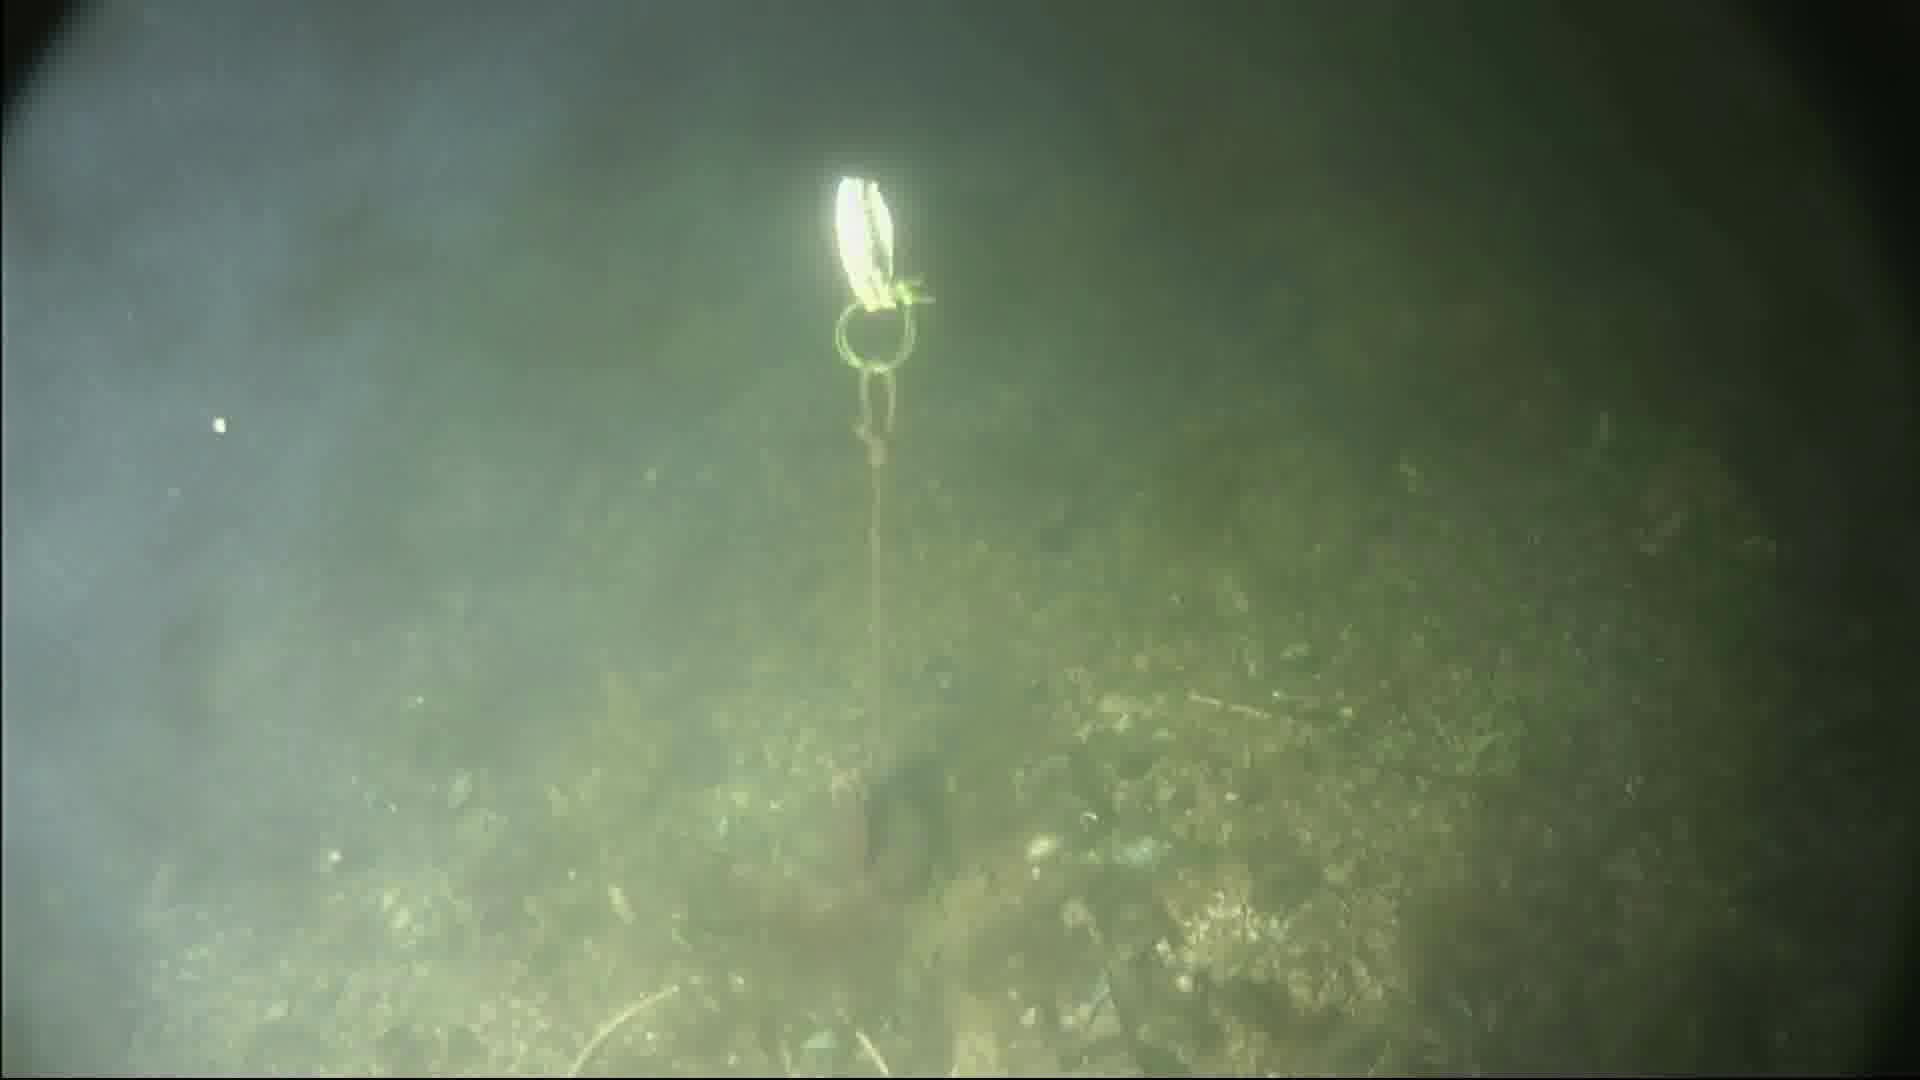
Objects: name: crab